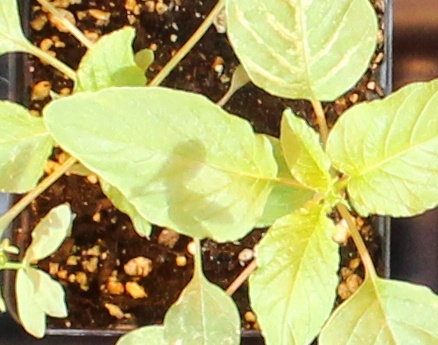
Label: Palmer Amaranth